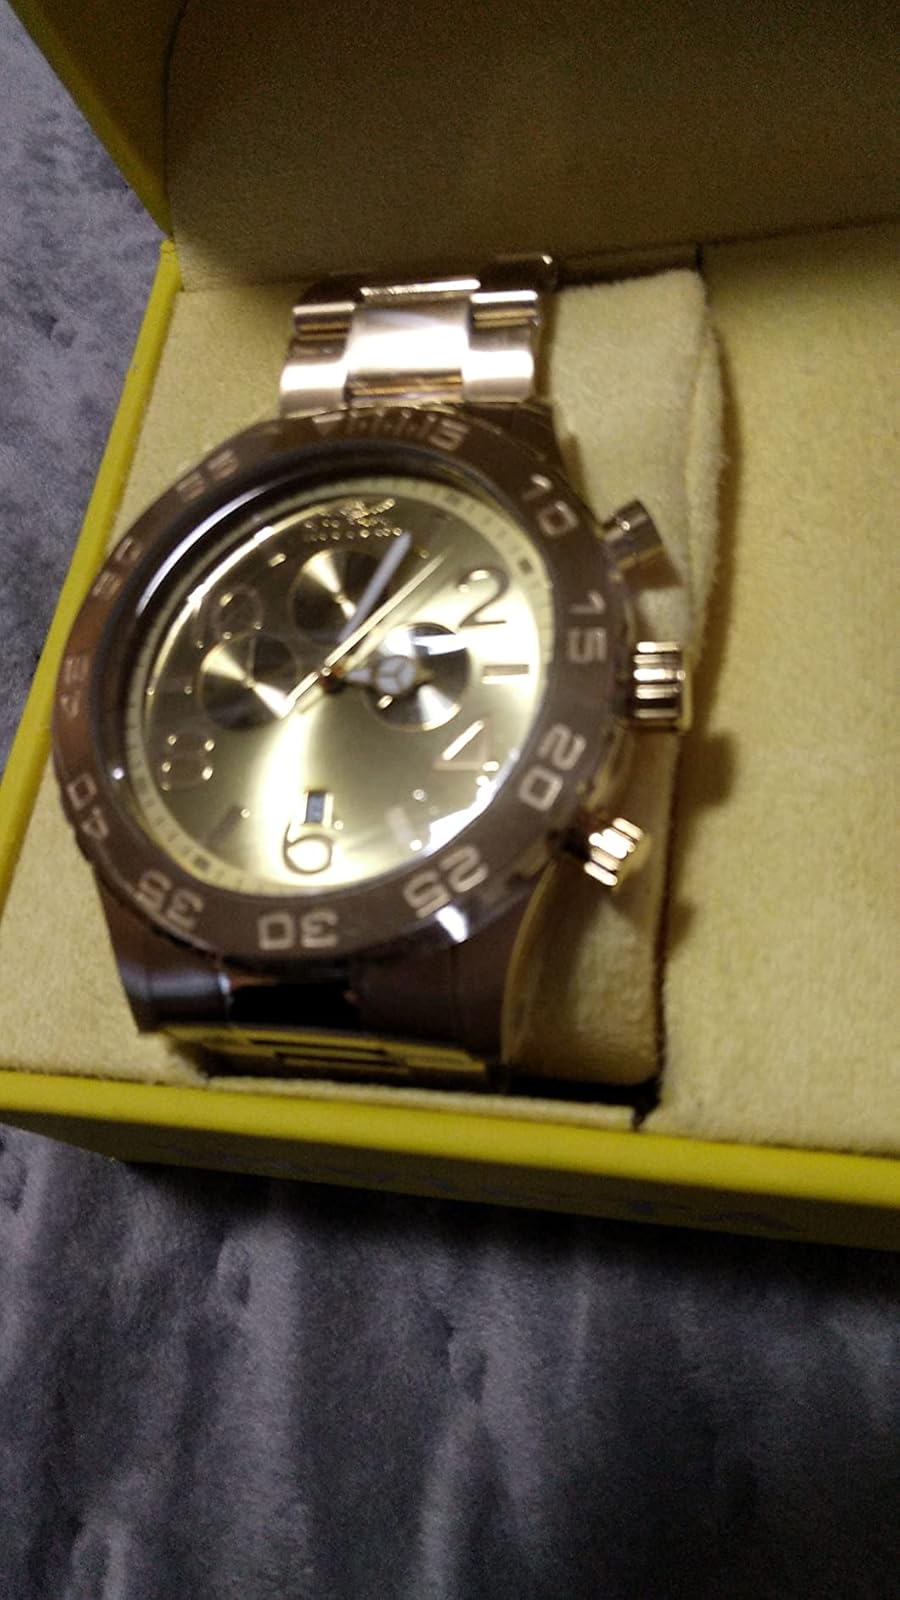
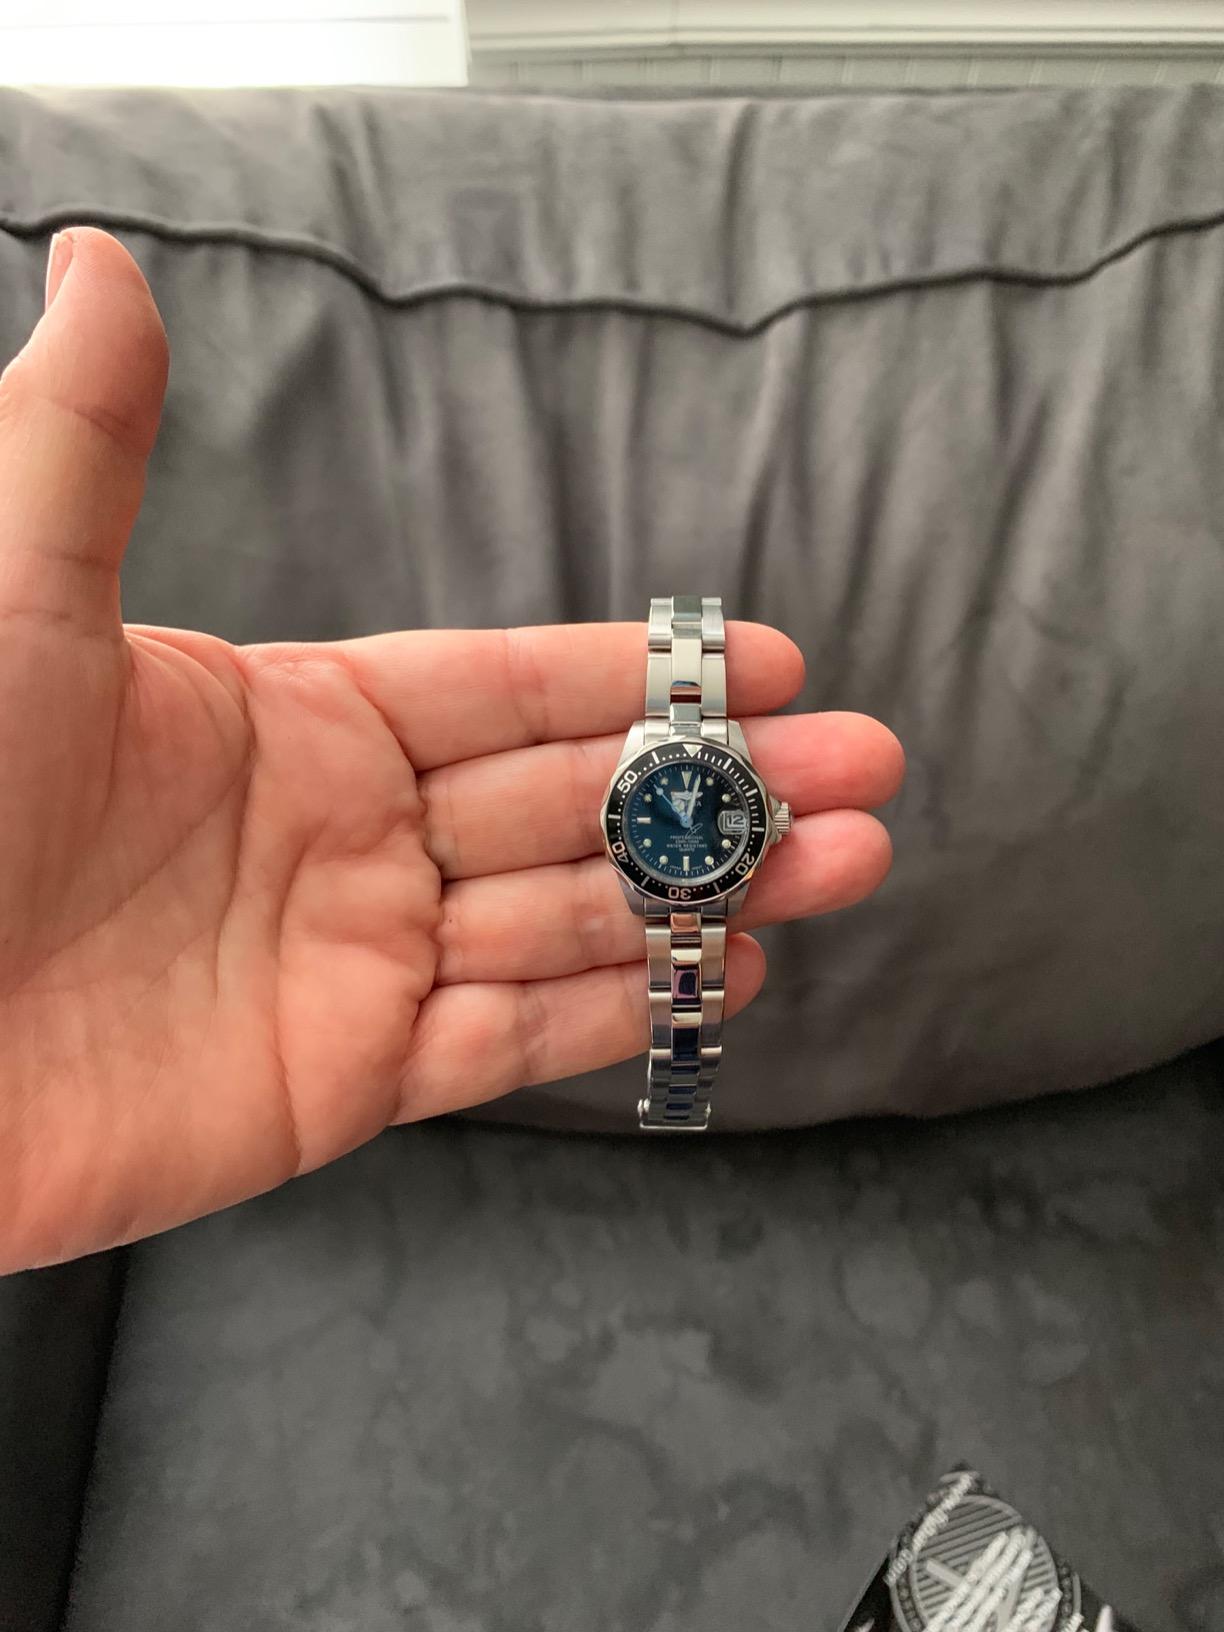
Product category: accessories_watch
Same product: no